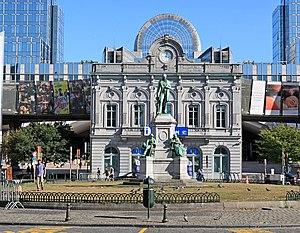
Belgique - Bruxelles - Ixelles - Place du Luxembourg - Monument à John Cockerill (1872) This photo of immovable heritage has been taken in the Brussels Capital Region
Le Monument à John Cockerill est un groupe monumental de style éclectique érigé sur la place du Luxembourg, face à la gare de Bruxelles-Luxembourg, à la mémoire de l'industriel belgo-britannique John Cockerill, pionnier de la sidérurgie et du chemin de fer en Belgique au XIXᵉ siècle.